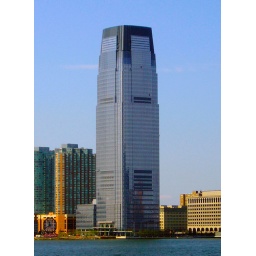
At 42 floors, the tower is the tallest building in New Jersey.